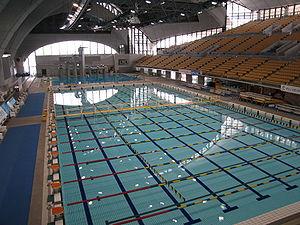
Le centre international de natation de Tokyo Tatsumi est un complexe sportif dédié à la natation, situé dans l'arrondissement de Kōtō, à Tokyo, au Japon. Il a accueilli plusieurs Championnats nationaux de natation et sera utilisé lors des Jeux olympiques d'été de 2020 pour les épreuves de water-polo.